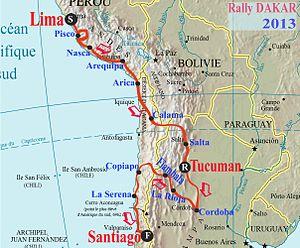
Le Rallye Dakar 2013 est le 35ᵉ Rallye Dakar ; il se déroule pour la cinquième année consécutive en Amérique du Sud. Le départ a été donné le 5 janvier 2013 à Lima, après quatre départs successifs en Argentine, le rallye arrive pour la première fois à Santiago, au Chili. C'est le deuxième parcours en ligne allant du Pérou, Chili, Argentine puis retour au Chili.